HAT-P-14b

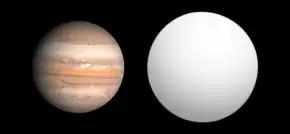
Size comparison of Jupiter with HAT-P-14b.

HAT-P-14b, officially named Sissi also known as WASP-27b, is an extrasolar planet located approximately away in the constellation of Hercules, orbiting the 10th magnitude F-type main-sequence star HAT-P-14. This planet was discovered in 2010 by the HATNet Project using the transit method. It was independently detected by the SuperWASP project.